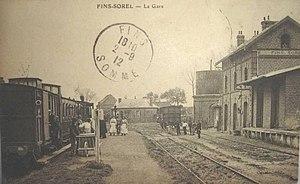
La gare de Fins-Sorel vers 1910.
Le Chemin de fer de Vélu-Bertincourt à Saint-Quentin a fonctionné entre 1880 et 1955, dans les départements de la Somme, l'Aisne et du Pas-de-Calais.
Sorel est une commune française située dans le département de la Somme, en région Hauts-de-France.
Fins est une commune française située dans le département de la Somme en région Hauts-de-France.